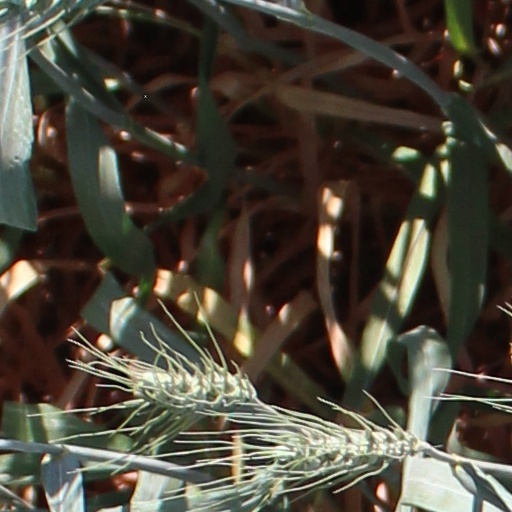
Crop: wheat